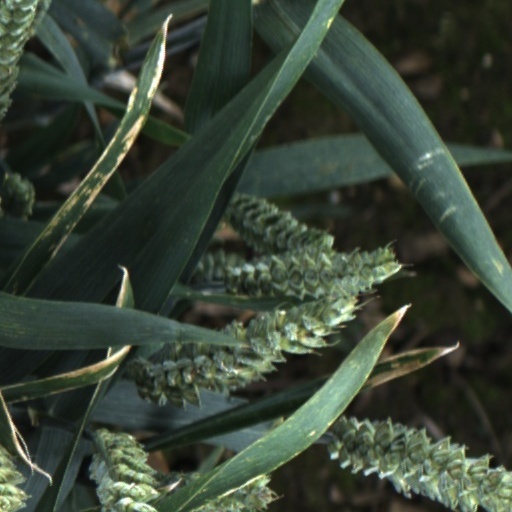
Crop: wheat